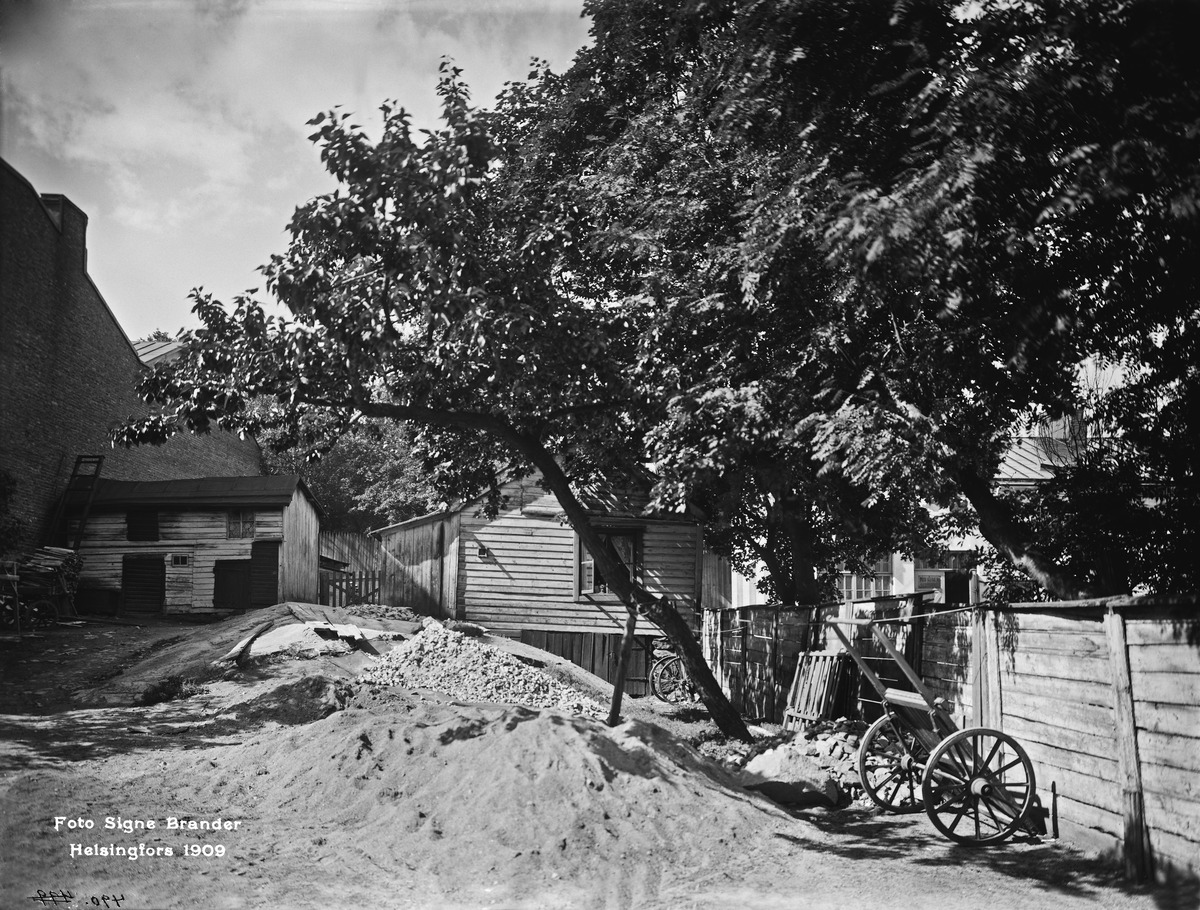
Albertinkatu 22
sisällön kuvaus: Albertinkatu 22. mustavalkoinen
Kuvaaja: Brander, Signe, valokuvaaja
Ajankohta: kuvausaika 1909
Paikka: Suomi, Uusimaa, Helsinki, Punavuori Helsinki, Albertinkatu 22
Aiheet: puurakennukset, asuinrakennukset, puut, pihat